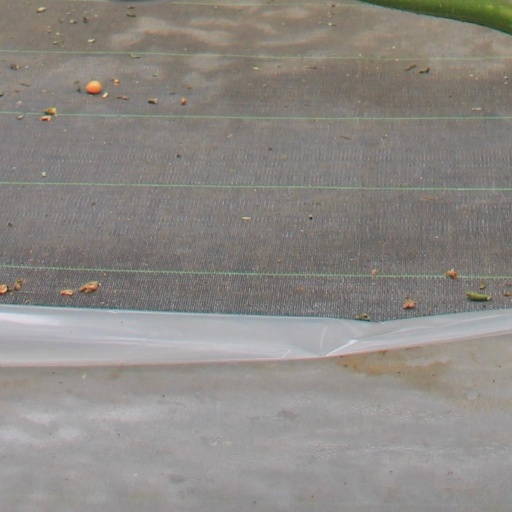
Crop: tomato